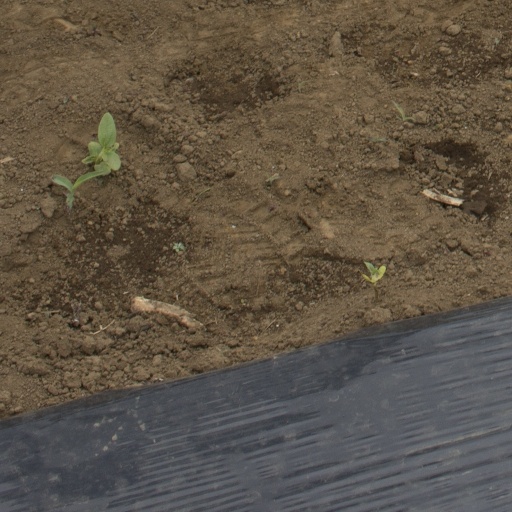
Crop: Jerusalem artichoke